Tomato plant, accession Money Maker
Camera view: bottom (45 deg); turntable rotation: 240 degrees
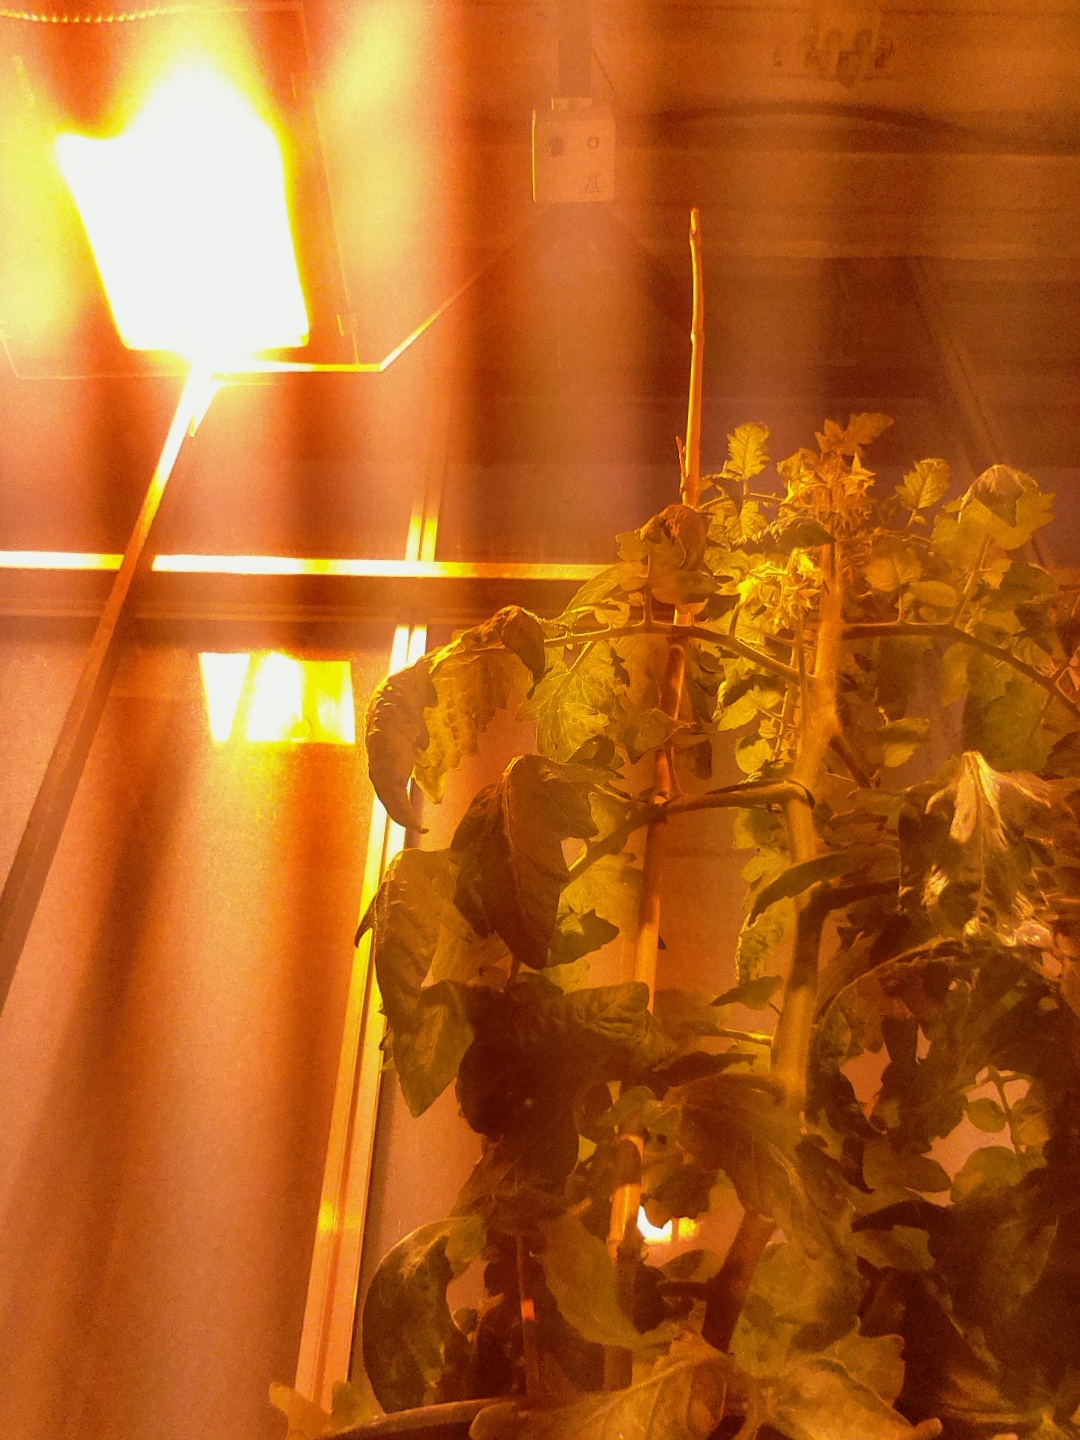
BBCH growth stage 67: Full flowering, 70%-80% of flowers open, more petals falling